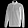
Label: Pullover